Moon rock

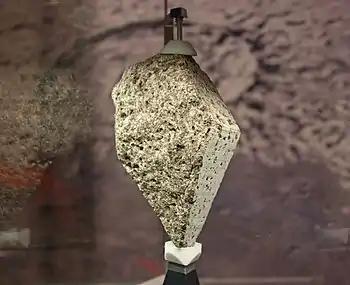
Olivine basalt collected from the rim of Hadley Rille by the crew of Apollo 15

Moon rock or lunar rock is rock originating from Earth's Moon. This includes lunar material collected during the course of human exploration of the Moon, and rock that has been ejected naturally from the Moon's surface and landed on Earth as lunar meteorites.